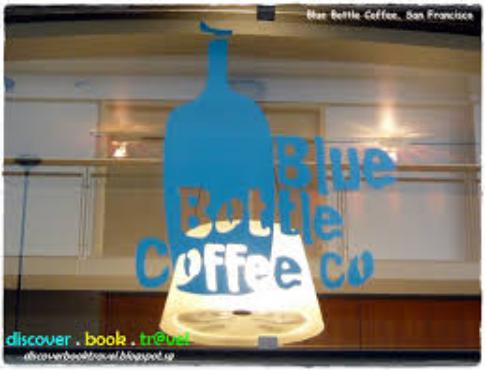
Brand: Blue Bottle Coffee Company
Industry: Food